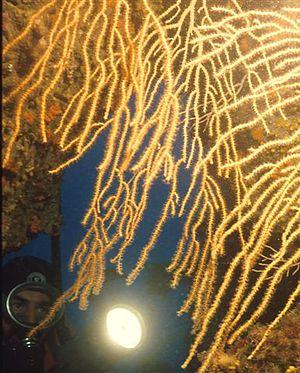
Eunicella cavolinii est une espèce de gorgone.